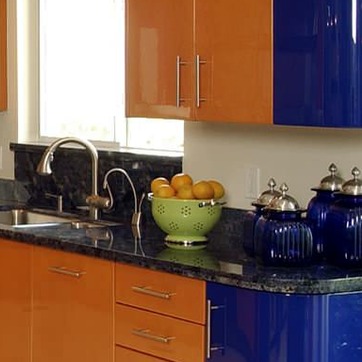
Material: food